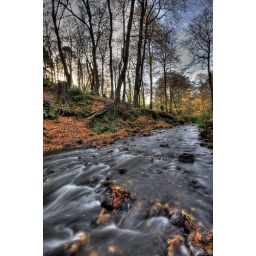
For black and white version see &lt;b&gt;Picture 2&lt;/b&gt; in this series